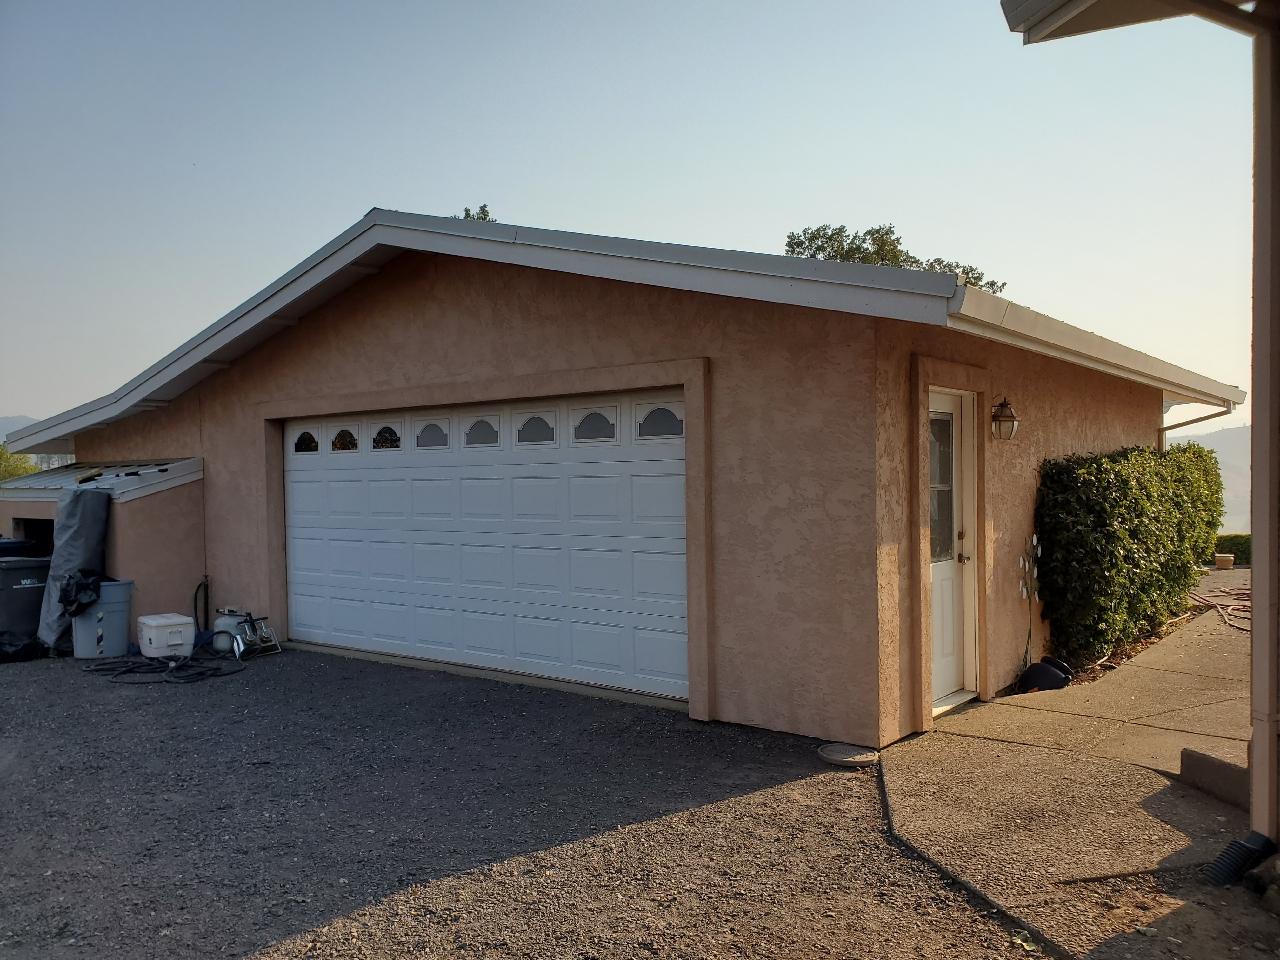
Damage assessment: no_damage